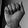
ASL letter: A